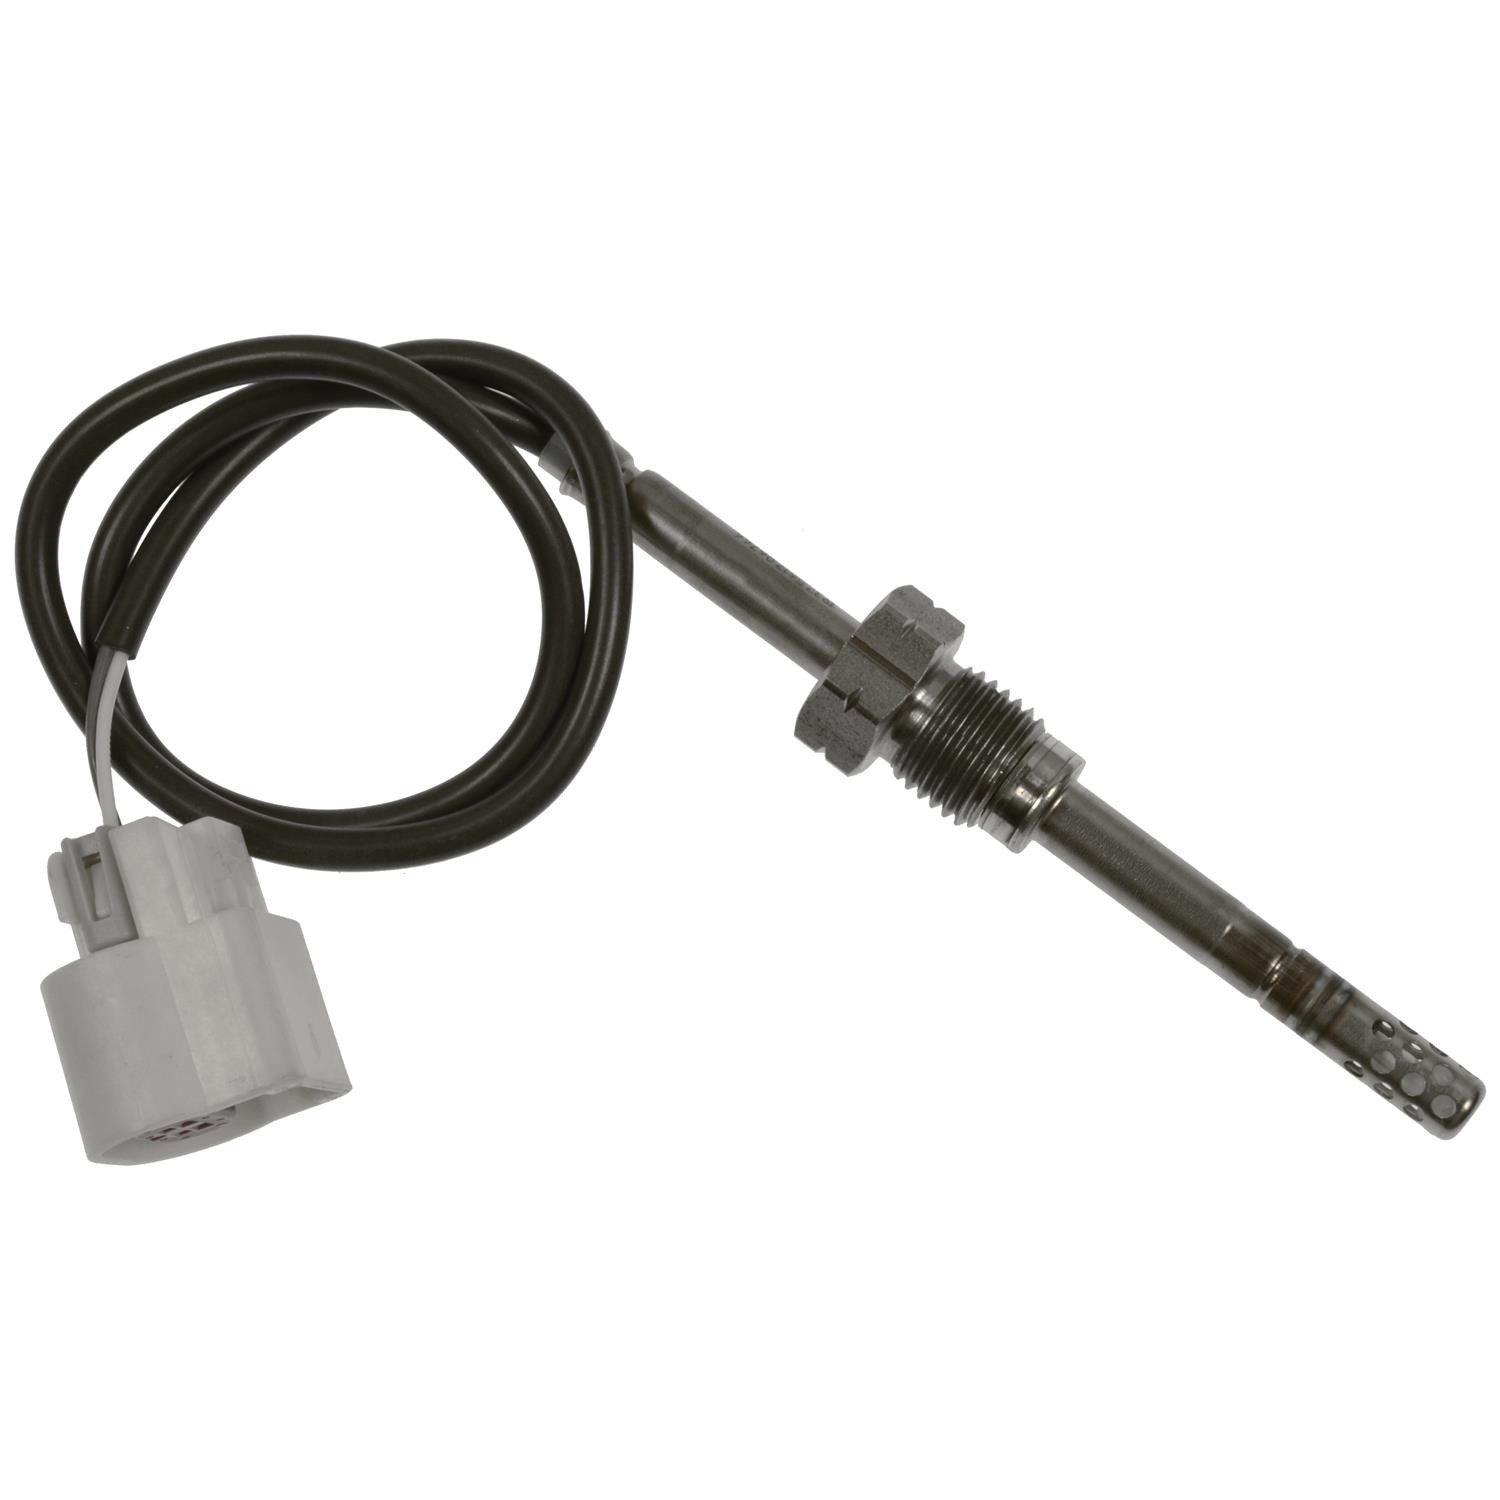
Standard Ignition ETS75 Exhaust Gas Temperature (EGT) Sensor - Rear
Our EGR products contain feature rich design and componentry yielding market leadership performance. As a global manufacturer of emission components, complete quality control is maintained through the manufacturing process from componentry to finished product.
Brand: Standard Ignition
Category: Vehicles & Parts > Vehicle Parts & Accessories > Motor Vehicle Parts > Motor Vehicle Sensors & Gauges > Air Intake Temperature Sensors